William H. Roundtree

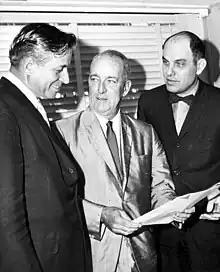
Roundtree (left) with James H. Sweeny and Ralph Turlington in 1965

William H. Roundtree (July 30, 1921 - January 19, 2000) was an American politician. He served as a Democratic member of the Florida House of Representatives.